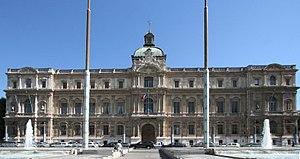
Hôtel de la préfecture des Bouches-du-Rhône à Marseille.
Cet article recense les hôtels de préfecture des subdivisions territoriales françaises, c'est-à-dire les édifices hébergeant les services des préfectures en France.
Le Baiser de Marseille est le titre donné à une photographie représentant l'échange d'un baiser entre deux jeunes femmes le 23 octobre 2012 à Marseille en marge d'une manifestation organisée par l'Alliance VITA contre l'ouverture du mariage civil aux couples de même sexe. La scène, photographiée par Gérard Julien pour l'Agence France-Presse et filmée avec un téléphone portable par une amie des deux jeunes femmes, a été fortement commentée et partagée dans le monde entier, devenant pour de nombreux médias engagés ou généralistes un des symboles majeurs, parfois qualifié d'iconique, de l'ouverture du mariage civil aux couples de même sexe en France et de la critique envers les opposants d'un tel mariage.
L'hôtel de préfecture des Bouches-du-Rhône est l'édifice abritant la préfecture du département des Bouches-du-Rhône. Construit de 1862 à 1866, il est situé au nᵒ 2 boulevard Paul-Peytral à Marseille, chef-lieu du département.